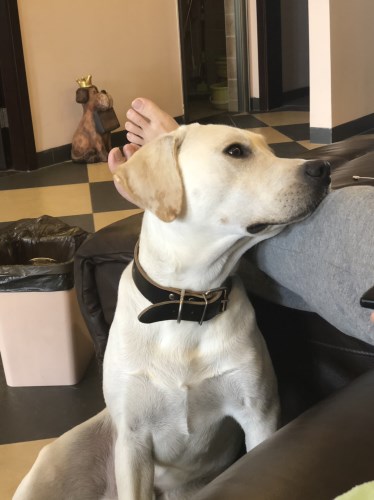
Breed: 3580-n000122-Labrador_retriever